British Hong Kong

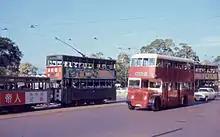
A double-decker bus and two double-decker trams in Queen's Road Central, 1967

On 14 August 1945, when Japan announced its unconditional surrender, the British formed a naval task group to sail towards Hong Kong. On 1 September, Rear-Admiral Cecil Harcourt proclaimed a military administration with himself as its head. He formally accepted the Japanese surrender on 16 September in Government House. Young, upon his return as governor in May 1946, pursued political reform known as the "Young Plan", believing that, to counter the Chinese government's determination to recover Hong Kong, it was necessary to give local inhabitants a greater stake in the territory by widening the political franchise to include them. Hong Kong remained a part of the UK and overseas colonies from 1949 until it transitioned its colony to a British dependent territory in 1983.